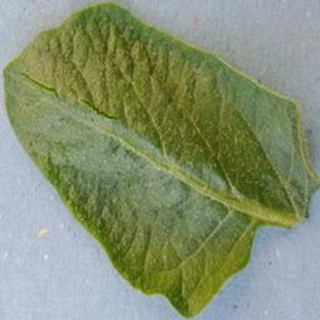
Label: healthy_potato